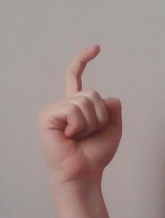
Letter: ra